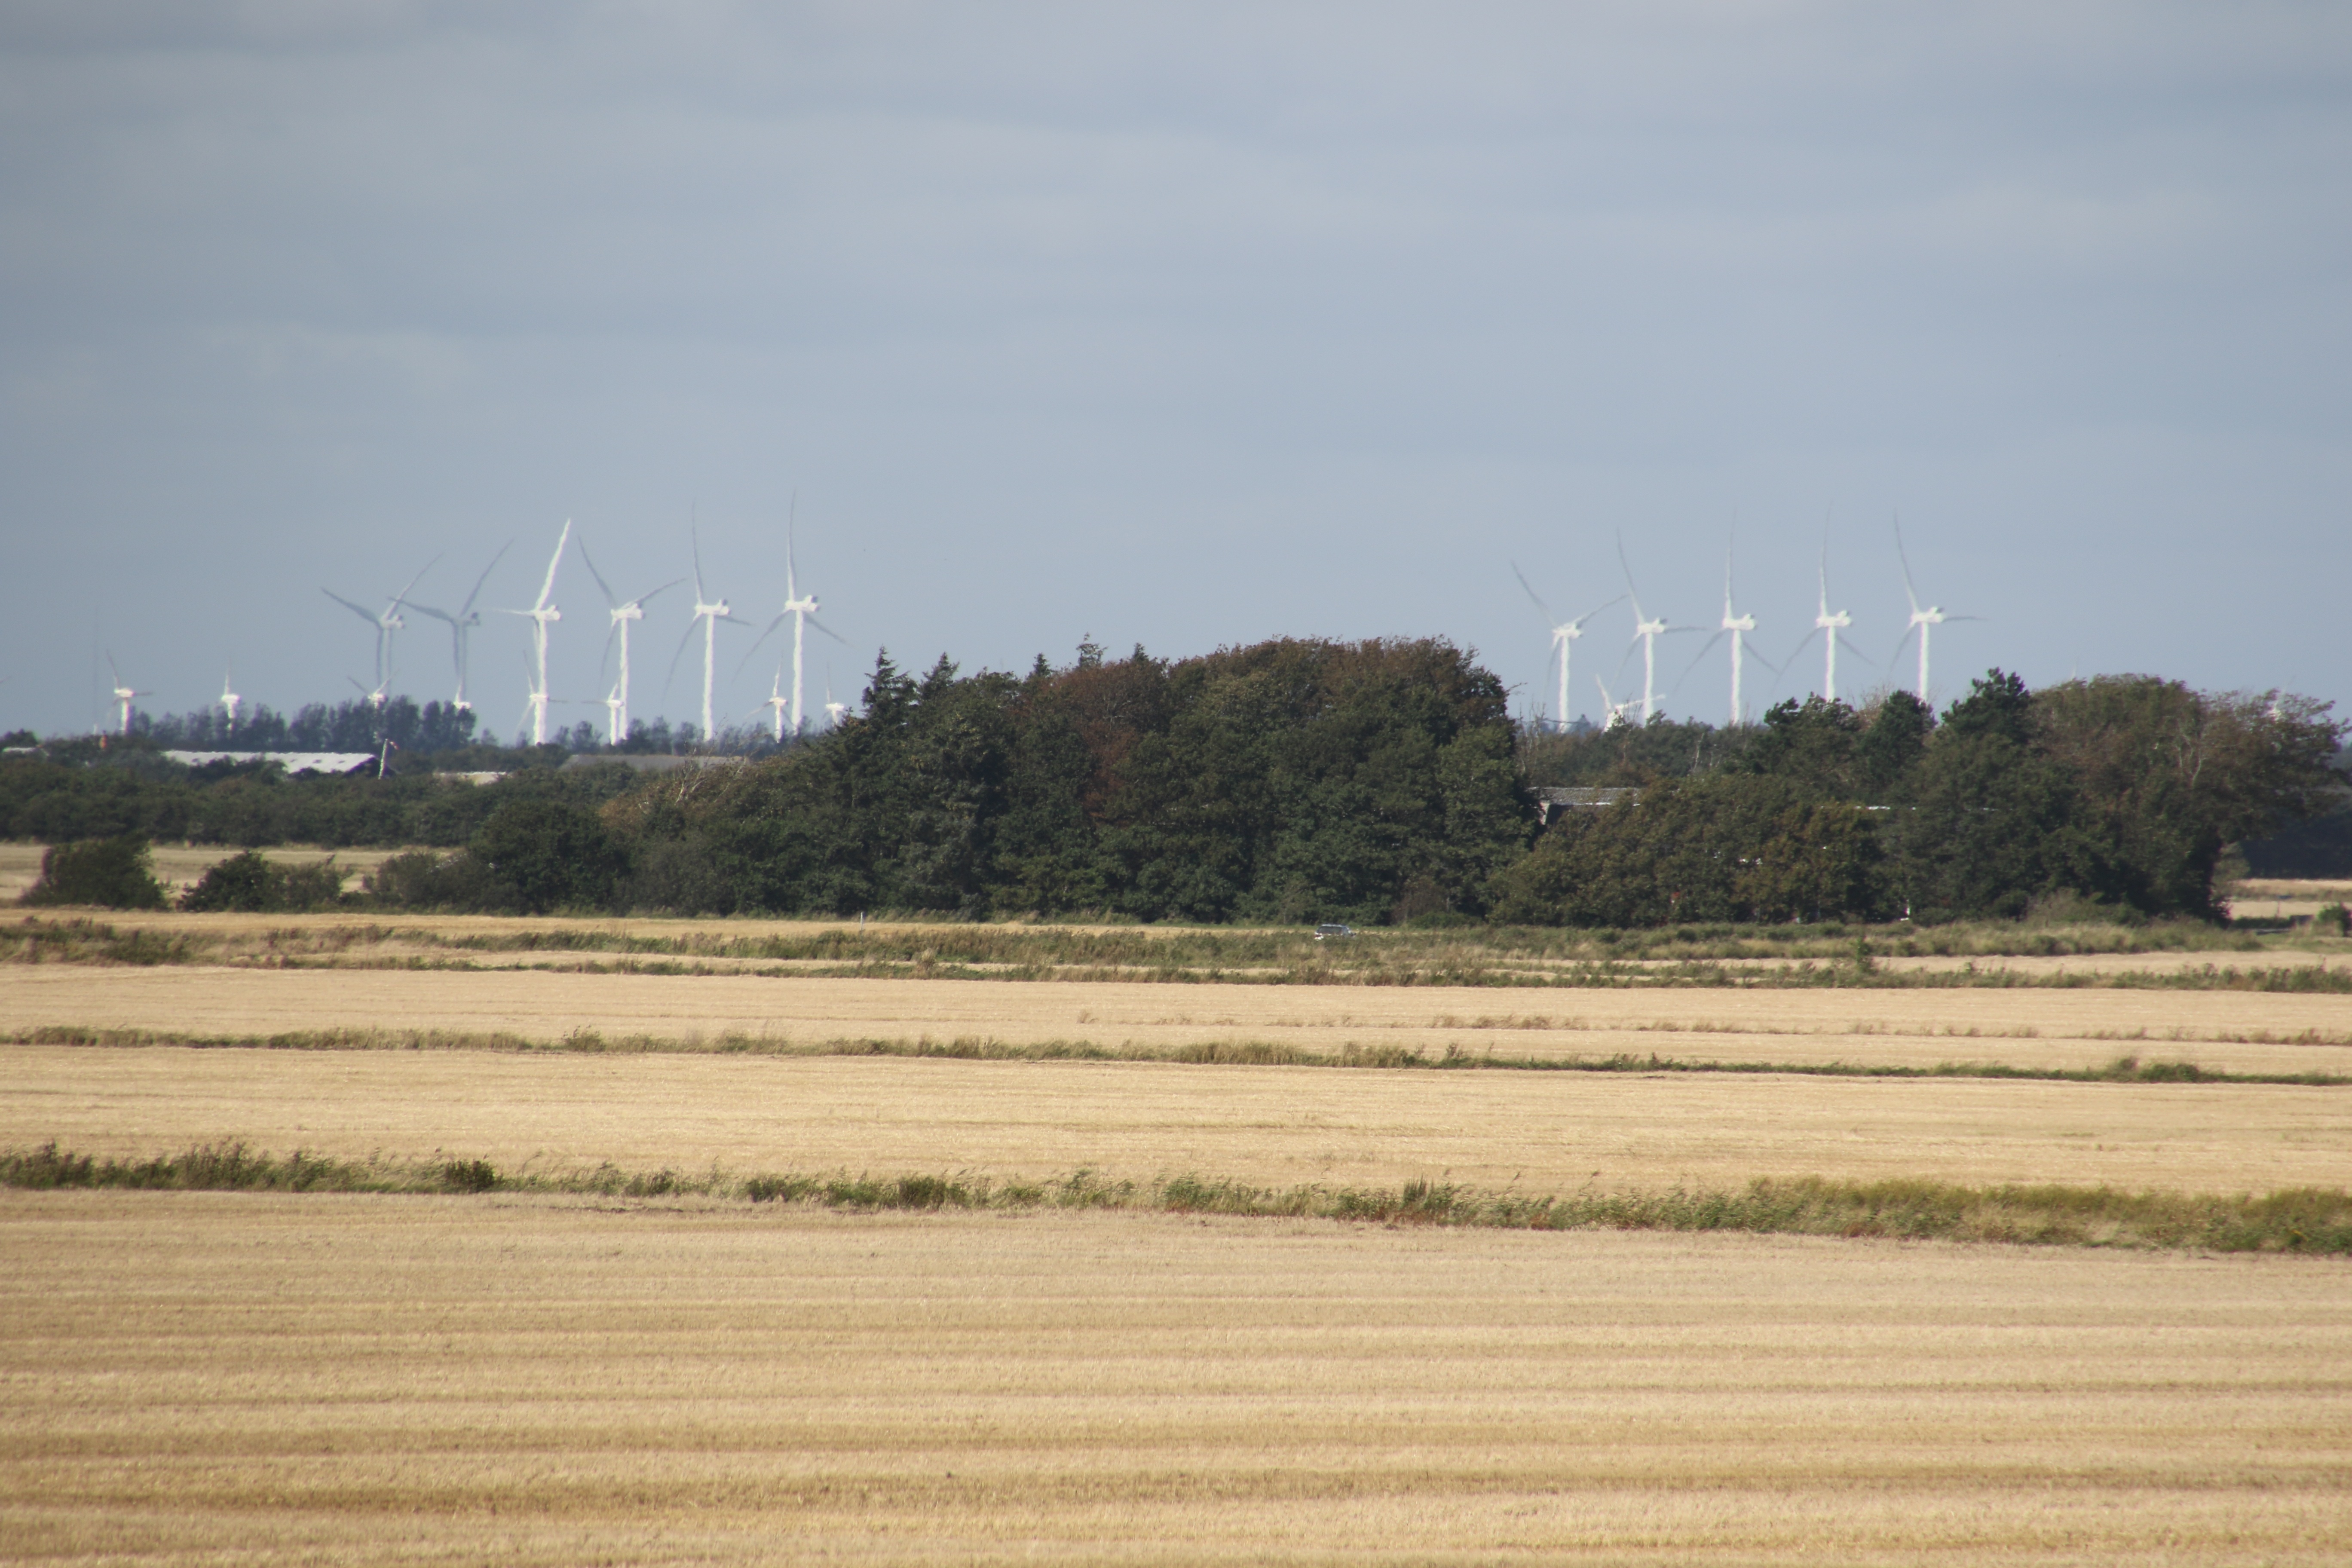
landscape, sky, field, prairie, wind, natural, machine, blue, electricity, plain, energy, blue sky, clouds, polder, wind farm, denmark, sol, power station, atmosphere of earth, outdoor structure